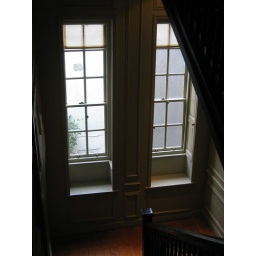
nice little window seats in eustace street